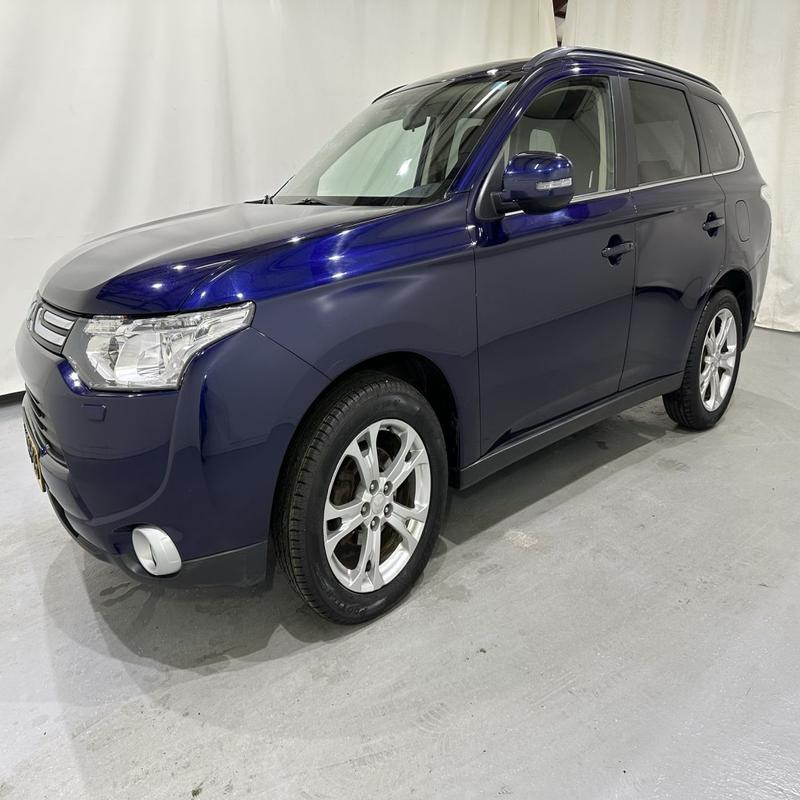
Aucun dommage détecté.
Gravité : aucun